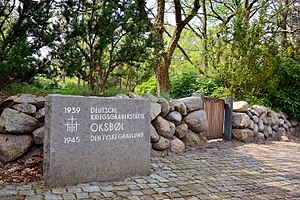
Flygtningekirkegården (Oksbøl)
Flygtningekirkegården, som er beliggende i den østlige del af Aal Plantage ved Oksbøl på Præstegårdsvej, blev anlagt i februar 1945. Kirkegården, hvor 1.796 personer er begravet, blev oprettet med det formål at bisætte flygtninge og soldater, der døde i flygtningelejren i Oksbøl. I maj 1945 overtog den danske regering Oksbøllejren.